Devil Without a Cause

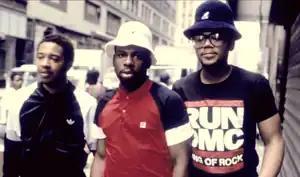
The opening line to "Bawitdaba" paraphrased a line from Run-DMC's song "Hit It Run" from the group's 1986 studio album "Raising Hell" (group pictured). It is a play on the cadence of the line: "...cause I'm the King of Rock" to "My name is Kid Rock"

"Bawitdaba" has been described as having a nu metal sound. To create the chorus, Kid Rock combined the choruses of Busy Bee's "Making Cash Money", the Marcels' recording of "Blue Moon" and the Sugar Hill Gang's "Rapper's Delight" into a "neo-gregorian drone". The lyrics of the song are dedicated to "chicks with beepers" and the I.R.S., as well as "all the crackheads, the critics, the cynics / And all my heroes in the methadone clinic." In the demo recording of the song, Kid Rock shouts, "Now get in the pit and try to kill someone!" On the album version, Kid Rock changed the lyrics, replacing the word "kill" with "love". Regarding the change, Kid Rock told the "Baltimore Sun" that he was glad he changed the lyrics, explaining that mosh pits are about coexistence.